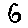
Label: 6